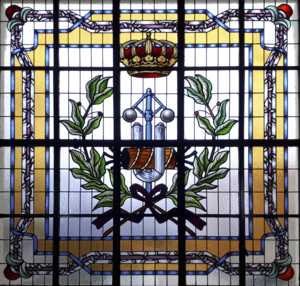
L'Escuela Técnica Superior de Ingenieros Industriales de Madrid - ETSII Madrid ou ETSI Industriales Madrid est une école d'ingénieurs intégrée à l'Universidad Politécnica de Madrid. Actuellement, l'École possède depuis 2010 l'acréditation ABET grâce à une grande qualité d'enseignement. Depuis 2006, selon le Ranking de ''Le Monde'', l'école est considérée comme la meilleure d'Espagne dans le domaine de l'ingénierie notamment dans le secteur industriel.